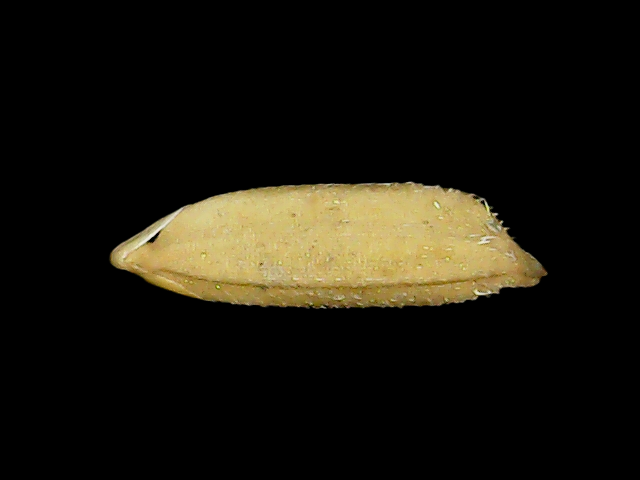
Rice variety: Binadhan23